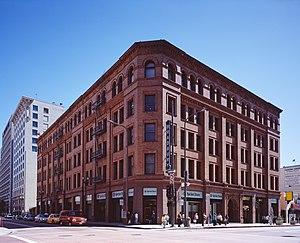
Le Bradbury Building est un bâtiment historique de la ville de Los Angeles, dans l'État de Californie.